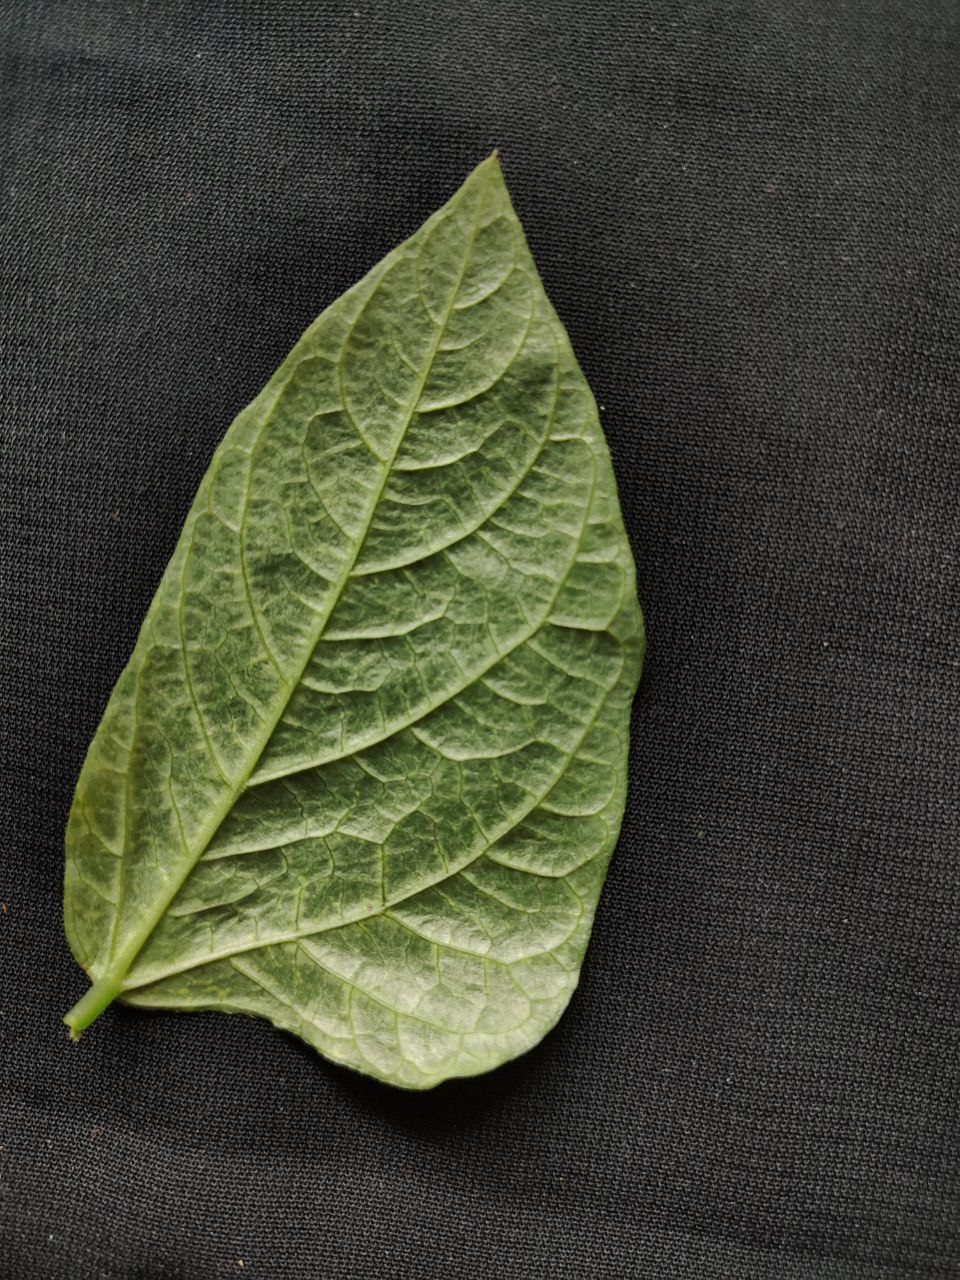
Crop: cowpea
Leaf condition: Mosaic Virus